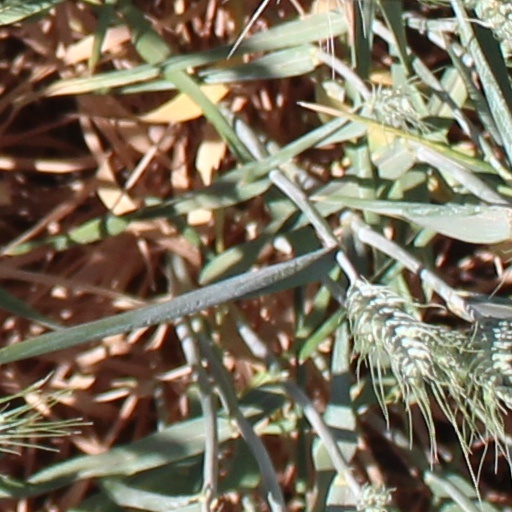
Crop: wheat